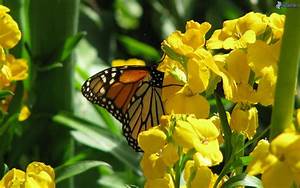
Label: farfalla